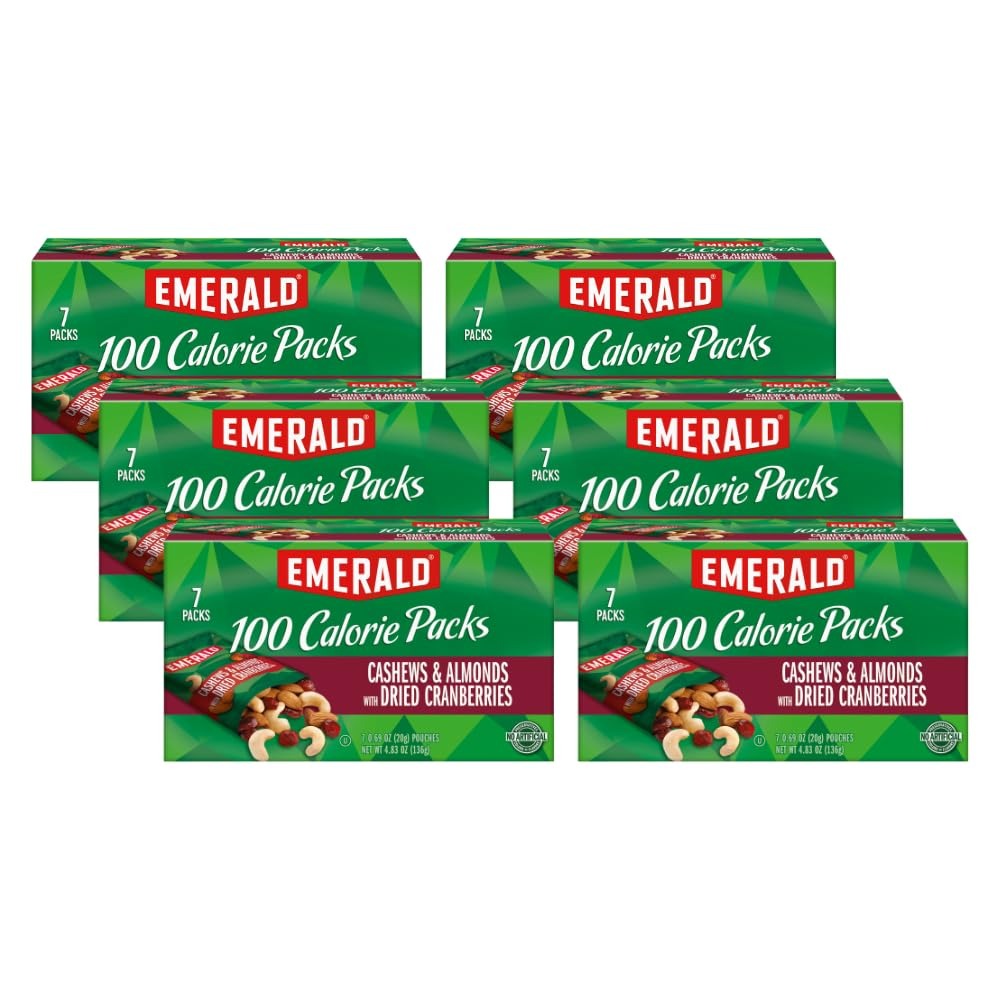
Item Name: Emerald Nuts Cashews and Almonds With Dried Cranberries, 100 Calorie Packs, 4.83 Oz (Pack of 6)
Bullet Point 1: 100-CALORIE PACKS: Made from a blend of cashews and almonds with dried cranberries, these individually portioned snacks from Emerald Nuts bring a burst of flavor!
Bullet Point 2: ONLY THE GOOD STUFF: We source only the tastiest, highest-quality nuts! They are Kosher Certified, non-GMO, and contain no synthetic colors.
Bullet Point 3: A NUTRITIOUS CHOICE: Whole almonds and cashews (product contains fruit as well) help fuel your day! Nuts (product contains fruit as well) are the ideal on-the-go, read-to-eat, travel-friendly snack for kids and adults.
Bullet Point 4: TAKE THEM TO GO: Convenient individual packs easily fit in a lunch box, backpack, or purse, meaning you can satisfy your nut (product contains almonds and cranberries) craving wherever your day takes you.
Bullet Point 5: NUTTY SATISFACTION: Our secret is in our distinct taste that each nut provides. Bring these along for a snack or lunch at work, school or home! Great for snacking, these are a must-have for the pantry!
Product Description: Made from a blend of cashews and almonds with dried cranberries, these individually portioned snacks from Emerald Nuts bring a burst of flavor! We source only the tastiest, highest-quality nuts! They are Kosher Certified, non-GMO, and contain no synthetic colors. Whole almonds and cashews (product contains fruit as well) help fuel your day! Nuts (product contains fruit as well) are the ideal on-the-go, read-to-eat, travel-friendly snack for kids and adults.
Value: 28.98
Unit: Ounce

Price: 52.41